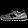
Label: Sneaker